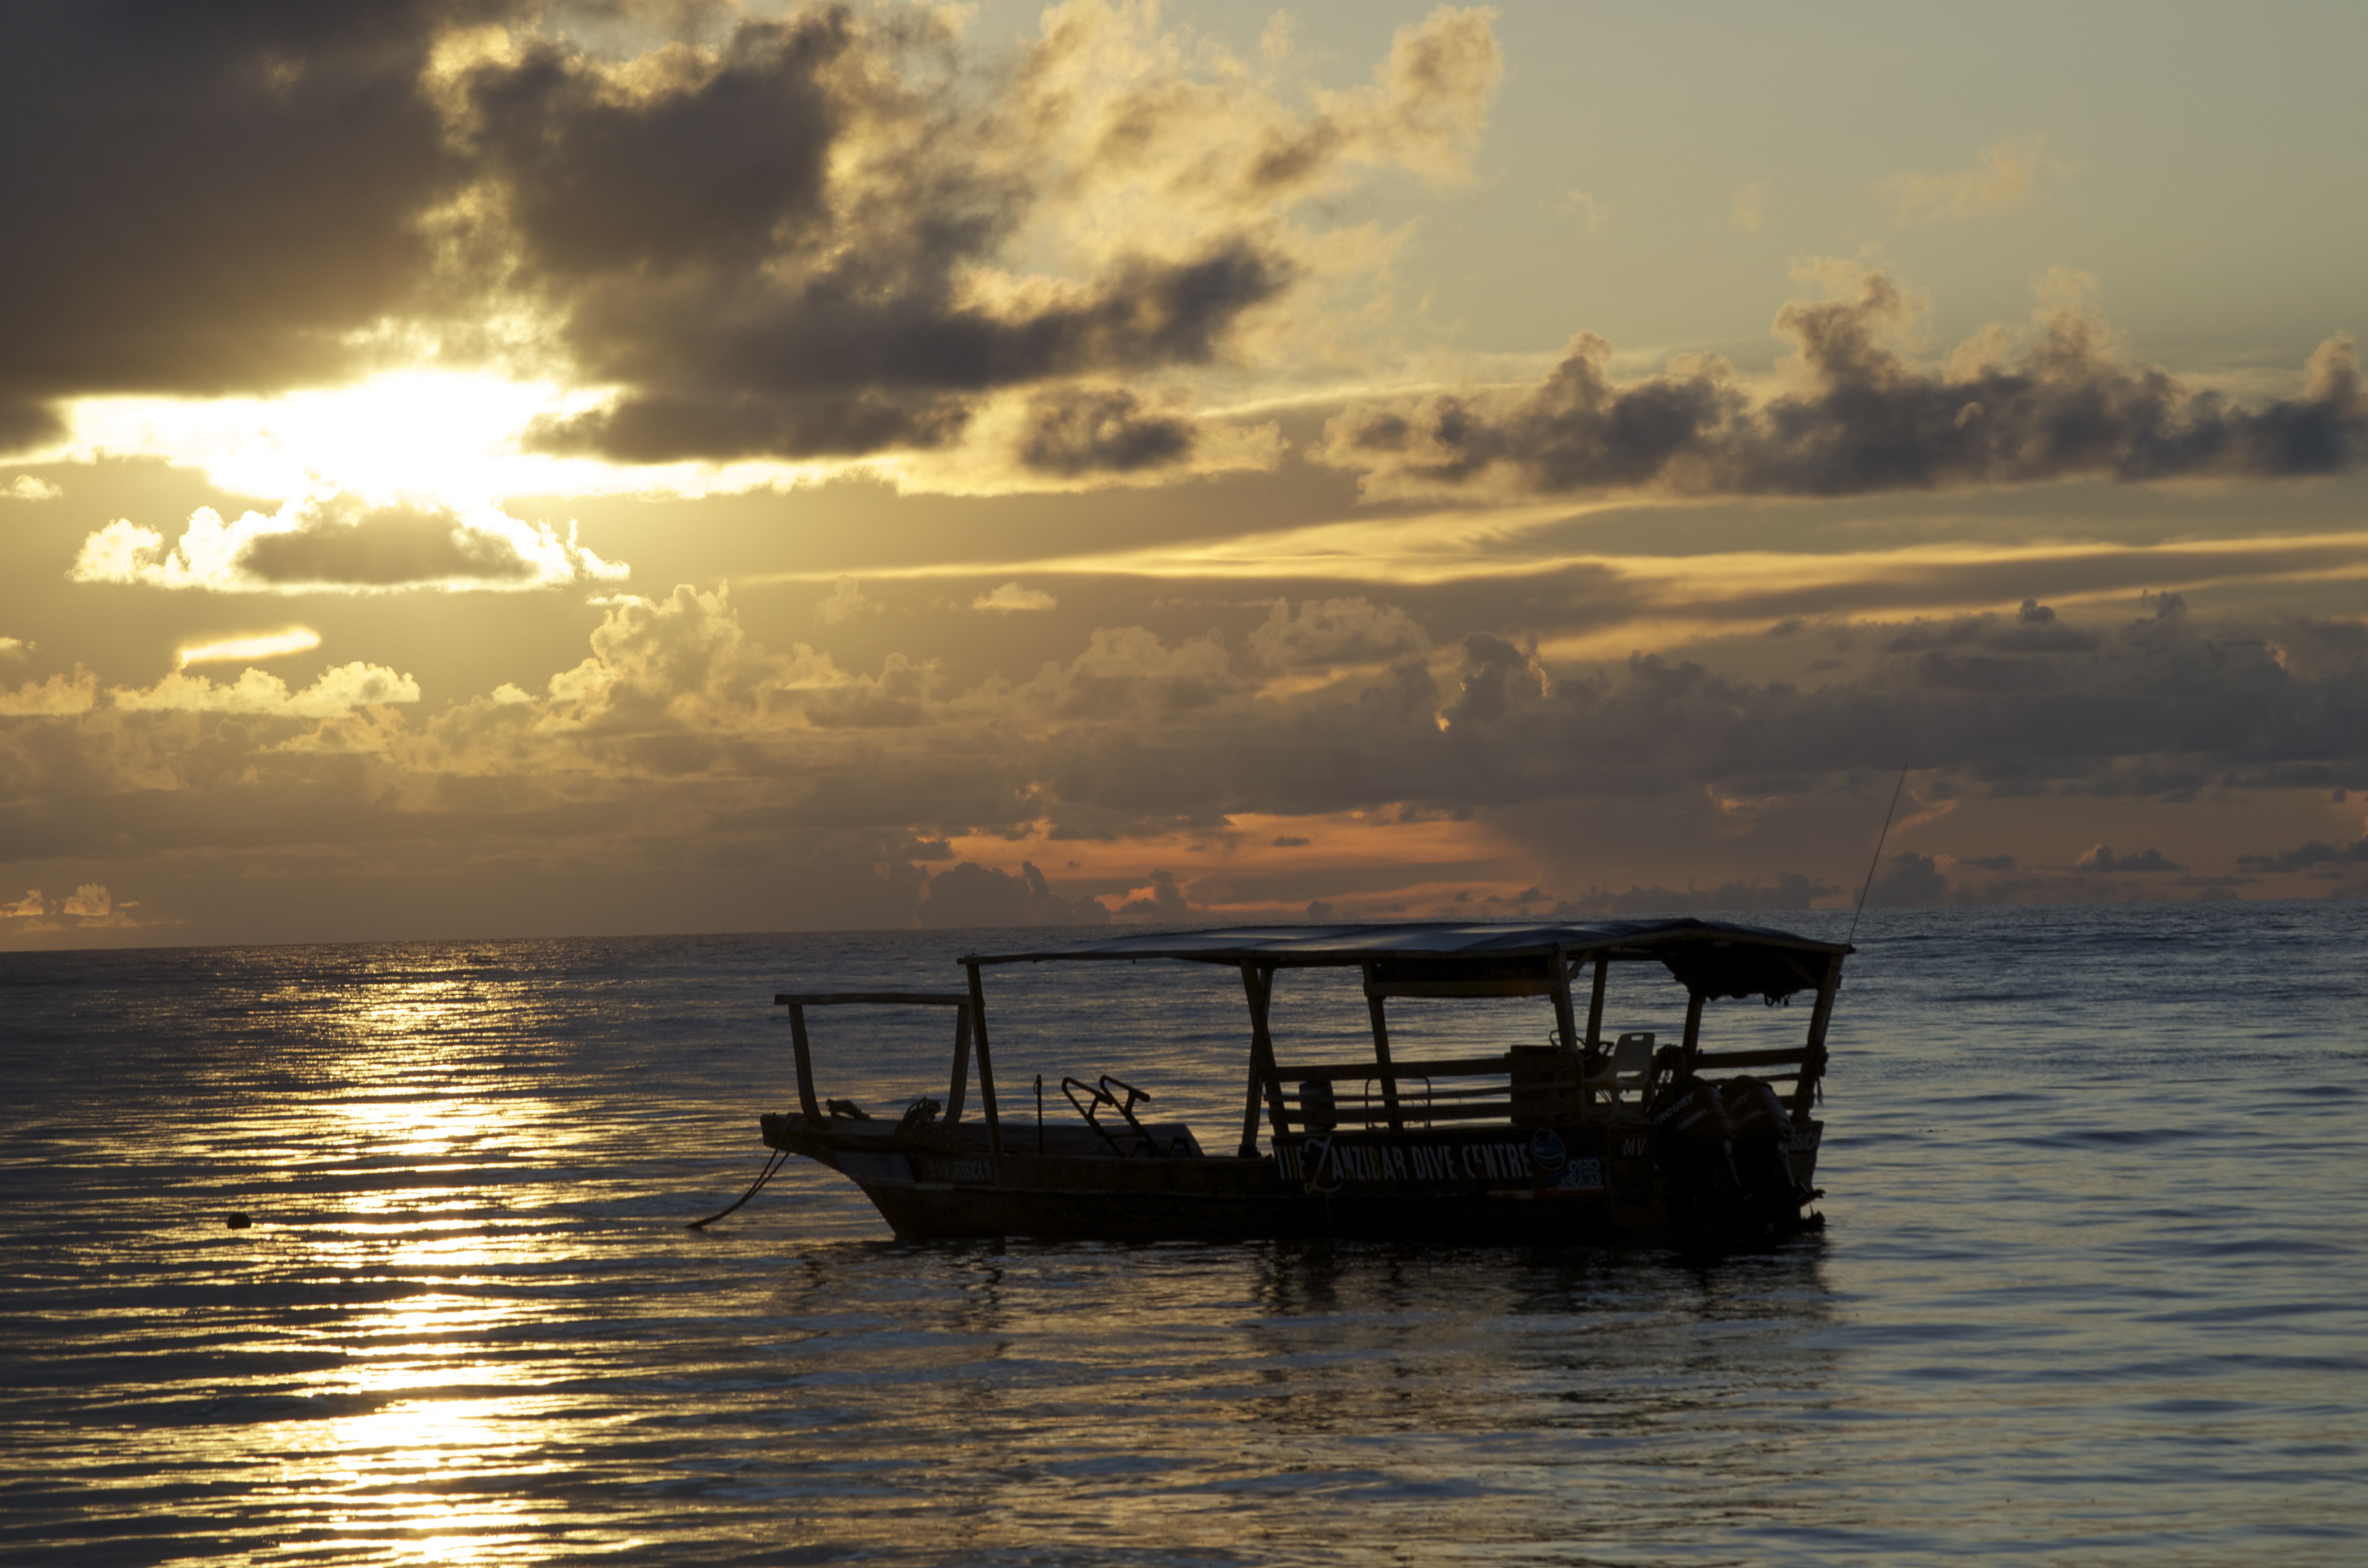
beach, sea, coast, ocean, horizon, cloud, sky, sunrise, sunset, boat, sunlight, morning, shore, wave, lake, dawn, dusk, evening, reflection, vehicle, africa, bay, tanzania, dhow boat